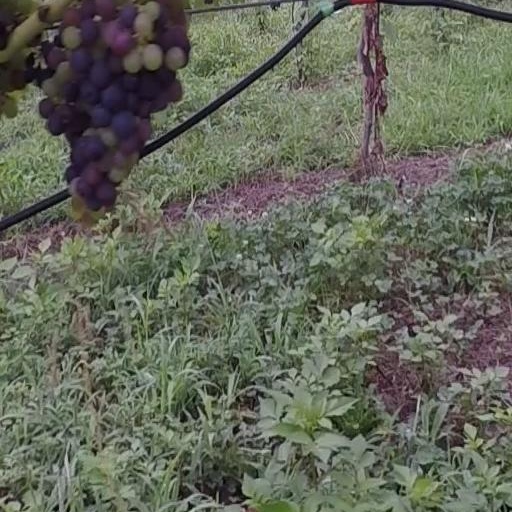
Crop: grape